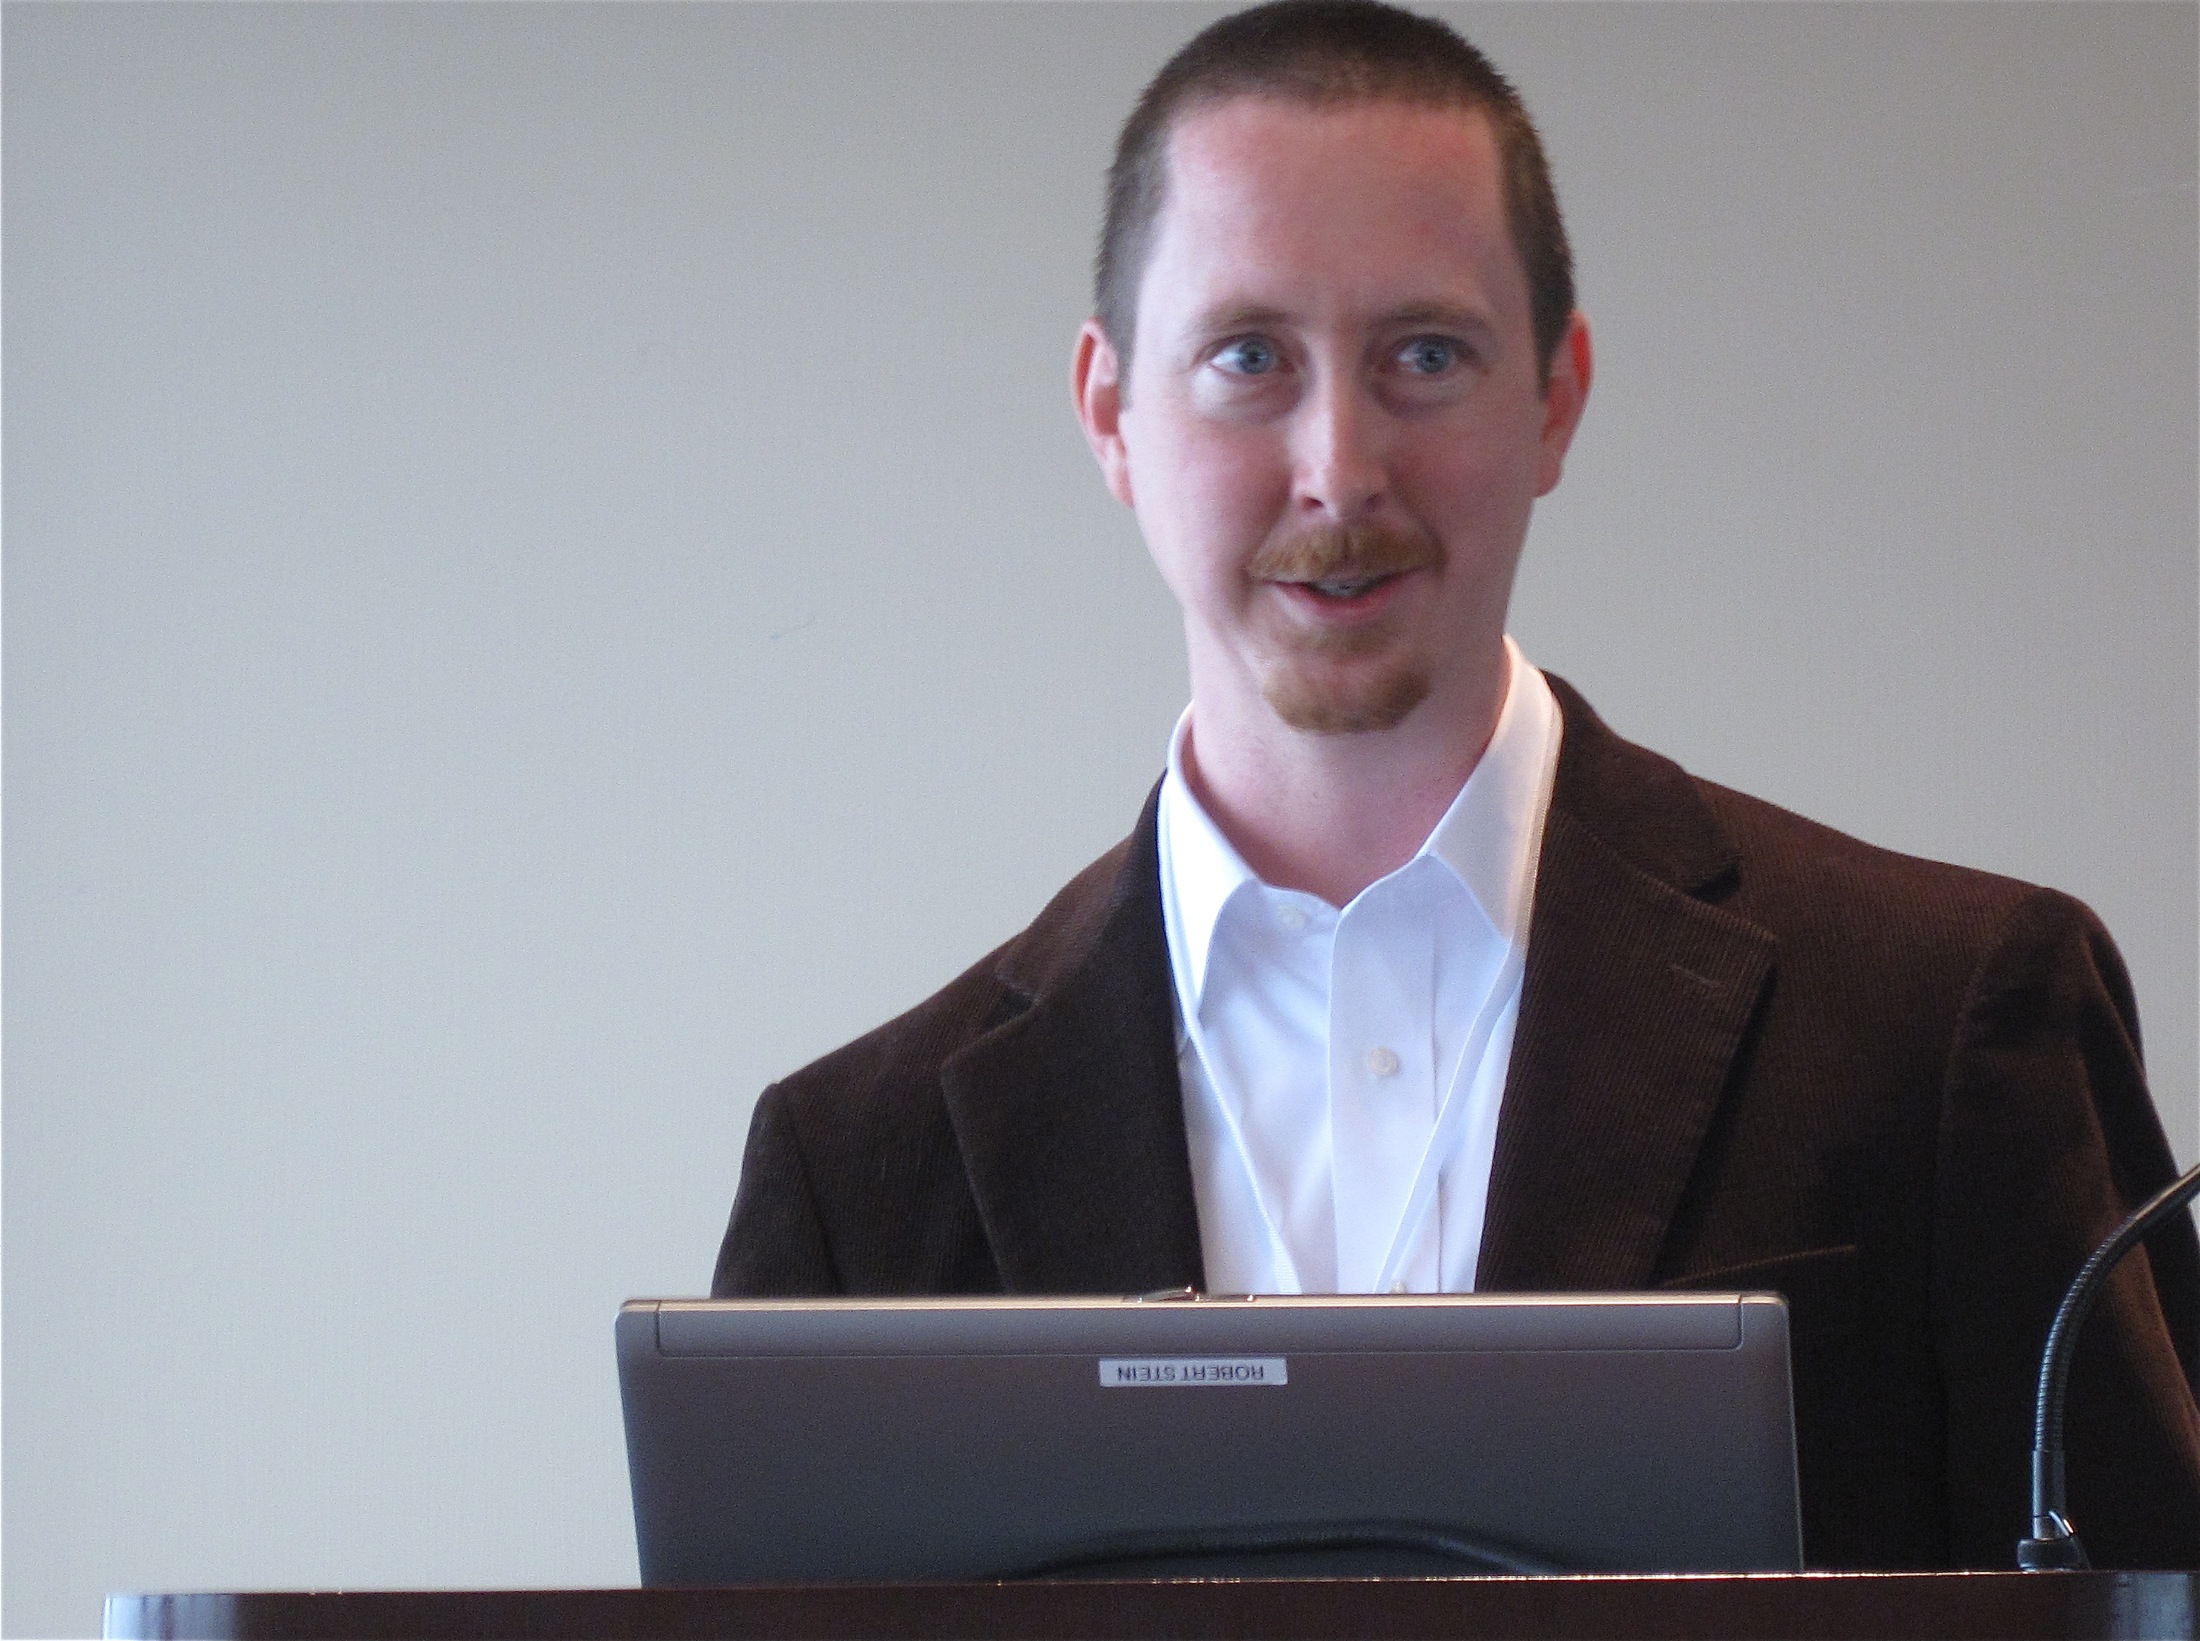
person, professional, profession, speaker, sanfrancisco, speech, lecture, nmcfriends, steveinaction, official, orator